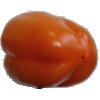
Label: Pepper Orange 1